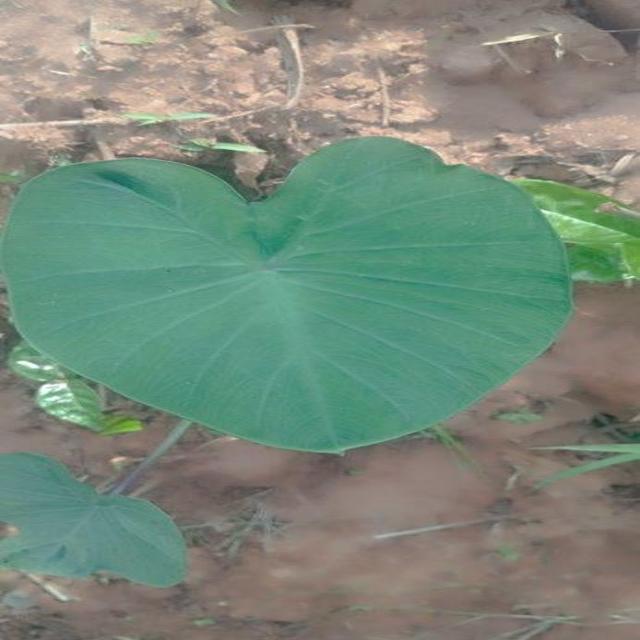
Label: Healthy